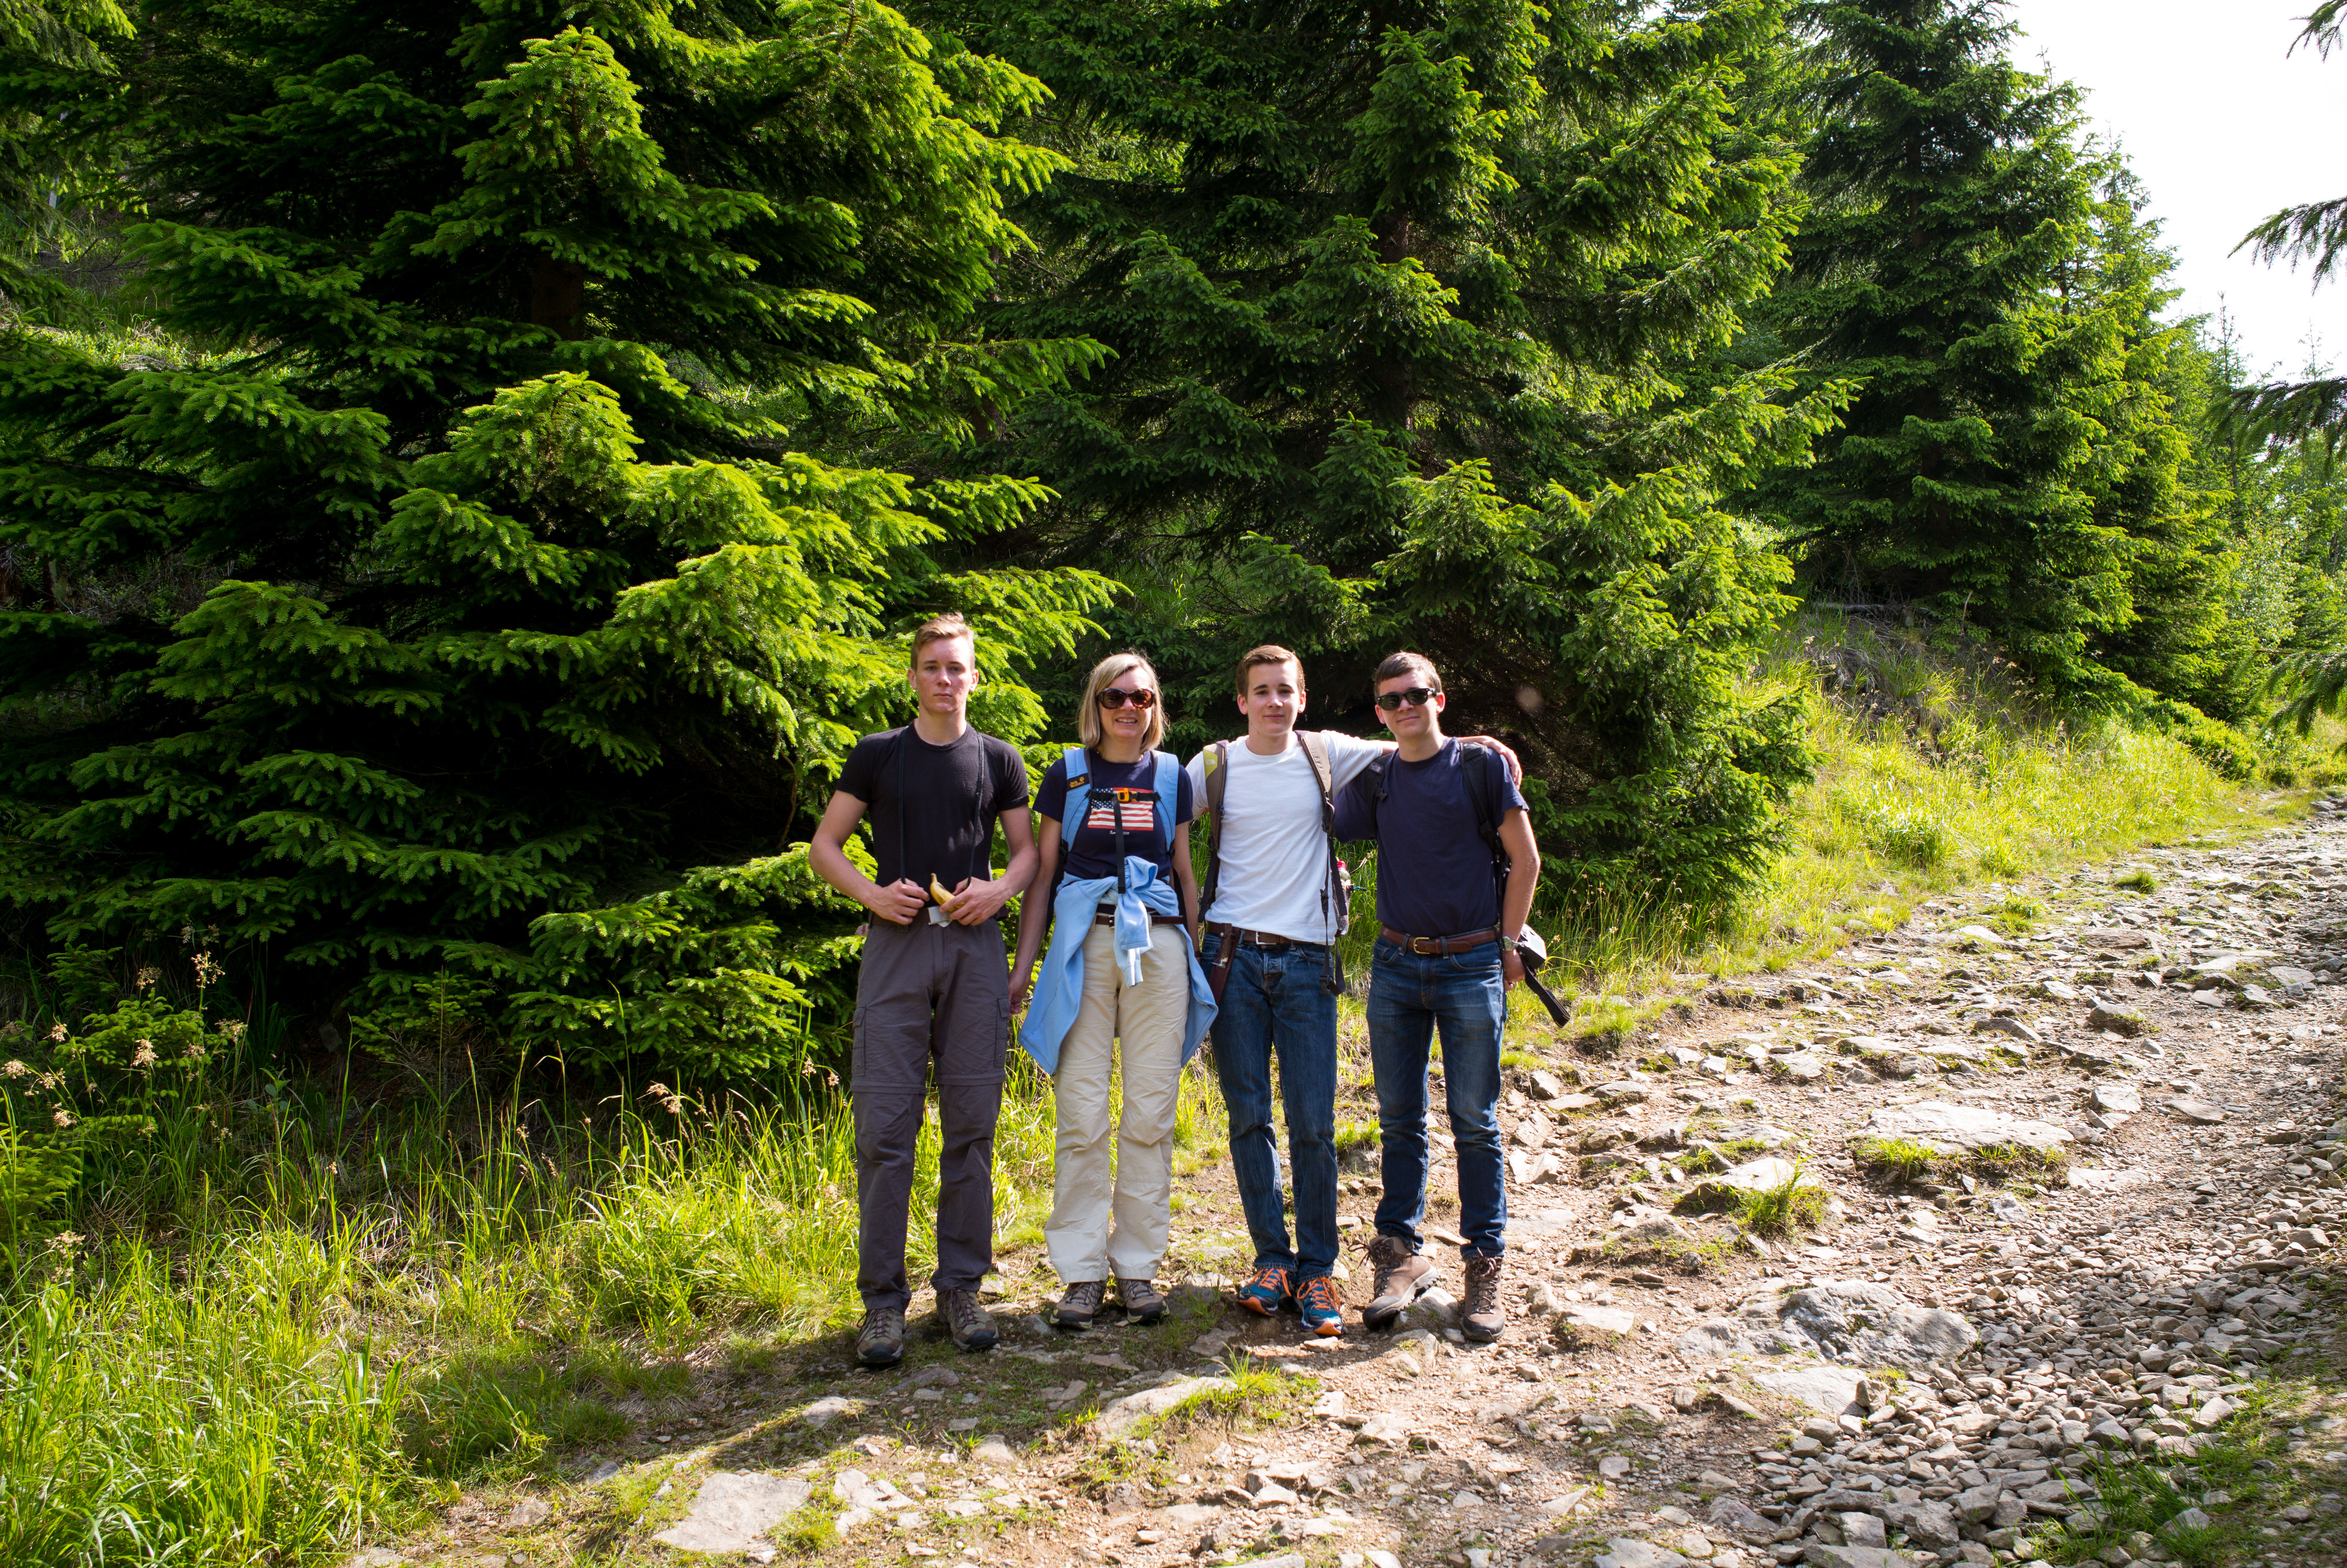
landscape, tree, nature, forest, path, outdoor, wilderness, walking, hiking, trail, adventure, summer, travel, range, environment, europe, portrait, ridge, trees, hills, cool image, m, hikers, mountains, 28, woodland, i, leica, 240, czech, bohemia, cesko, summicron, svaty, krkonose, mlyn, spindleruv, evergreens, snezka, petr, priroda, vylet, active, leto, hory, riesengebirge, ecosystem